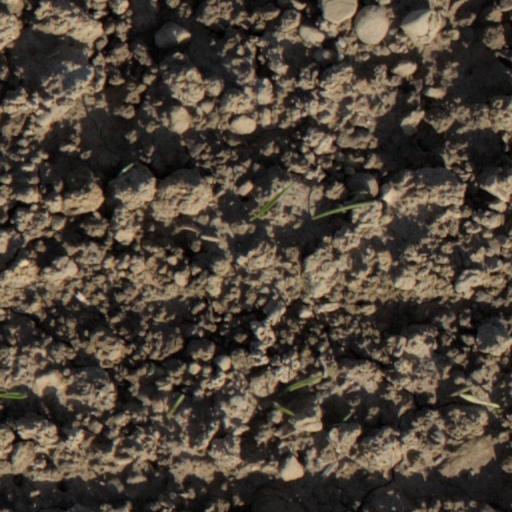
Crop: wheat